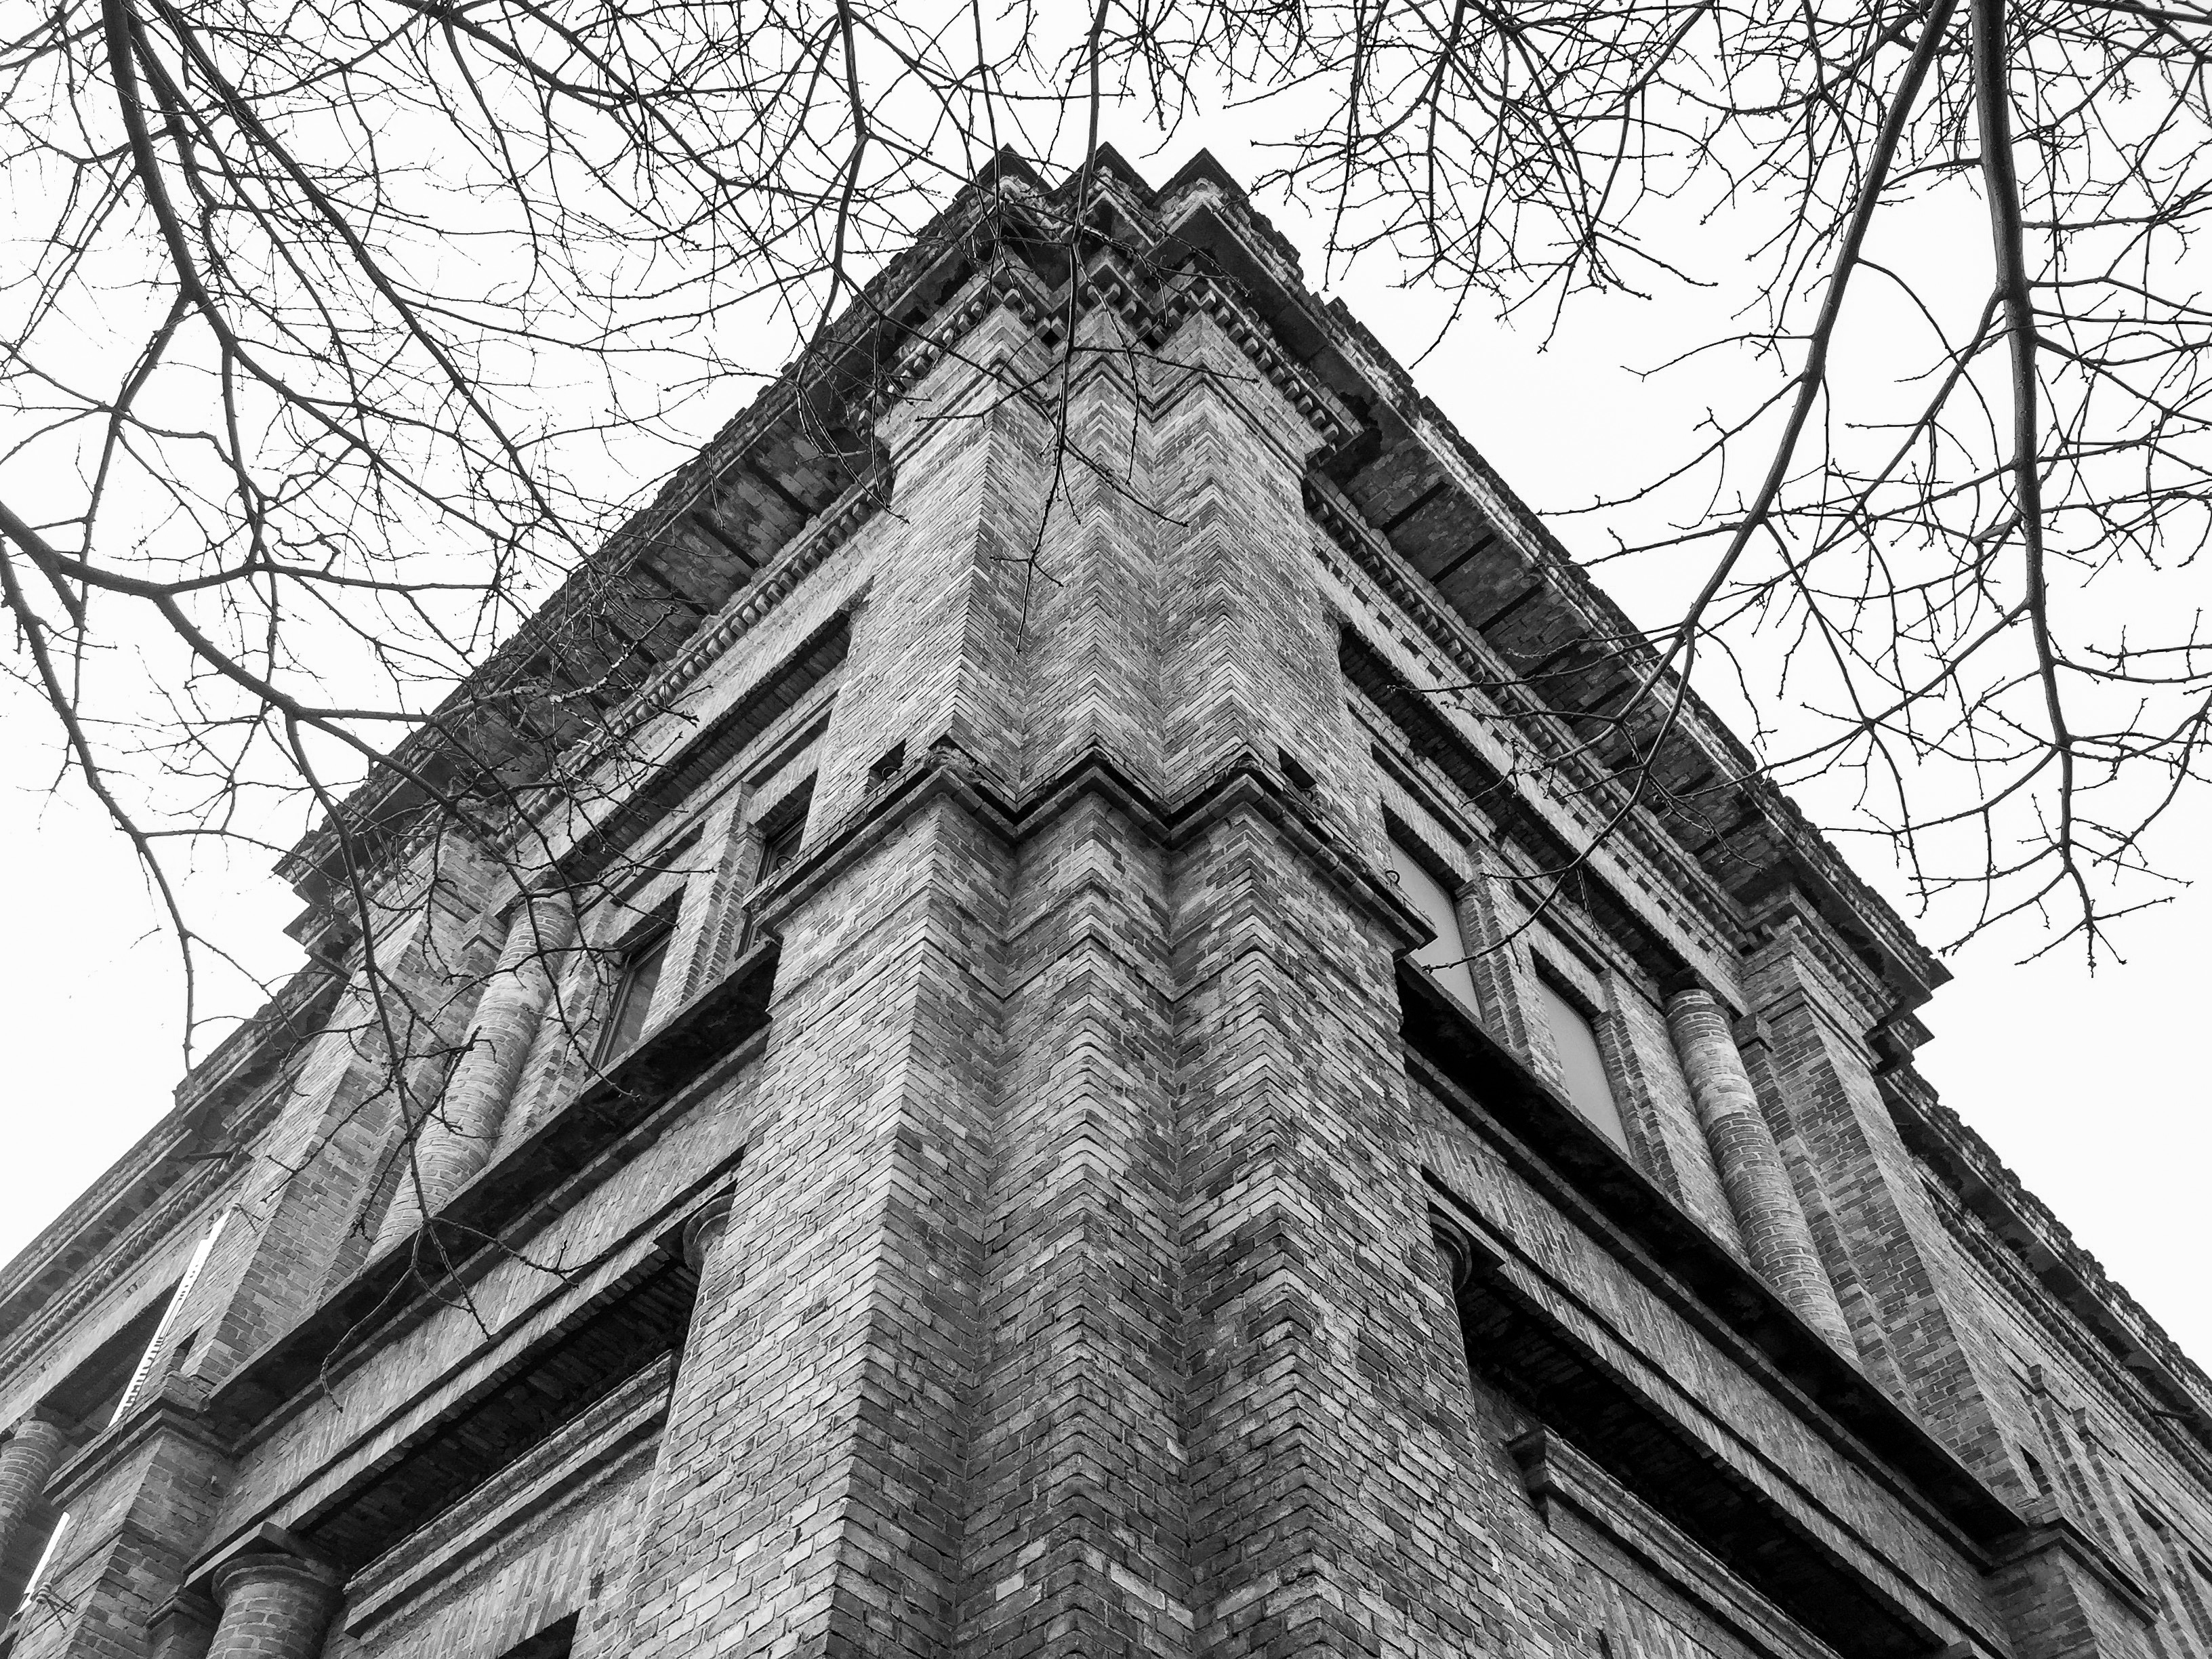
tree, black and white, chapel, monochrome, place of worship, spire, gothic architecture, monochrome photography